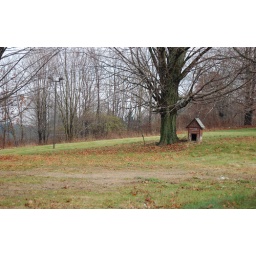
in a fork in the road in palmer, ma. taken on our way to lake pleasant for thanksgiving dinner.